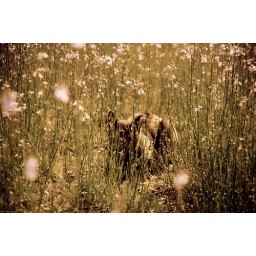
Some pics around the house before the beach